Chemical warfare

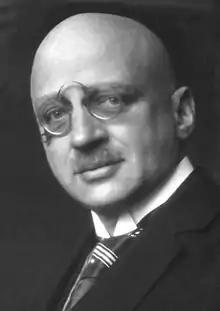
Fritz Haber is considered the "father of chemical warfare" for his years of pioneering work developing and weaponizing chlorine and other poisonous gases during World War I.

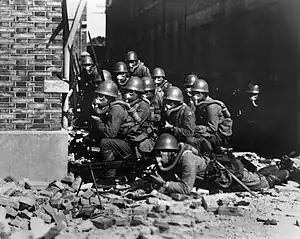
Japanese Special Naval Landing Forces with gas masks and rubber gloves during a chemical attack near Zhabei in the Battle of Shanghai

Multiple international treaties were passed banning chemical weapons based upon the alarm of nations and scientists. This however did not prevent the extensive use of chemical weapons in World War I. Chlorine gas, among other chemicals, was used by both the Allied and Central powers to try to break the stalemate of trench warfare. Though largely ineffective over the long run, it decidedly changed the nature of the war. In many cases the gasses used did not kill, but instead horribly maimed, injured, or disfigured. Some 1.3 million gas casualties were recorded, which may have included up to 260,000 civilian casualties.